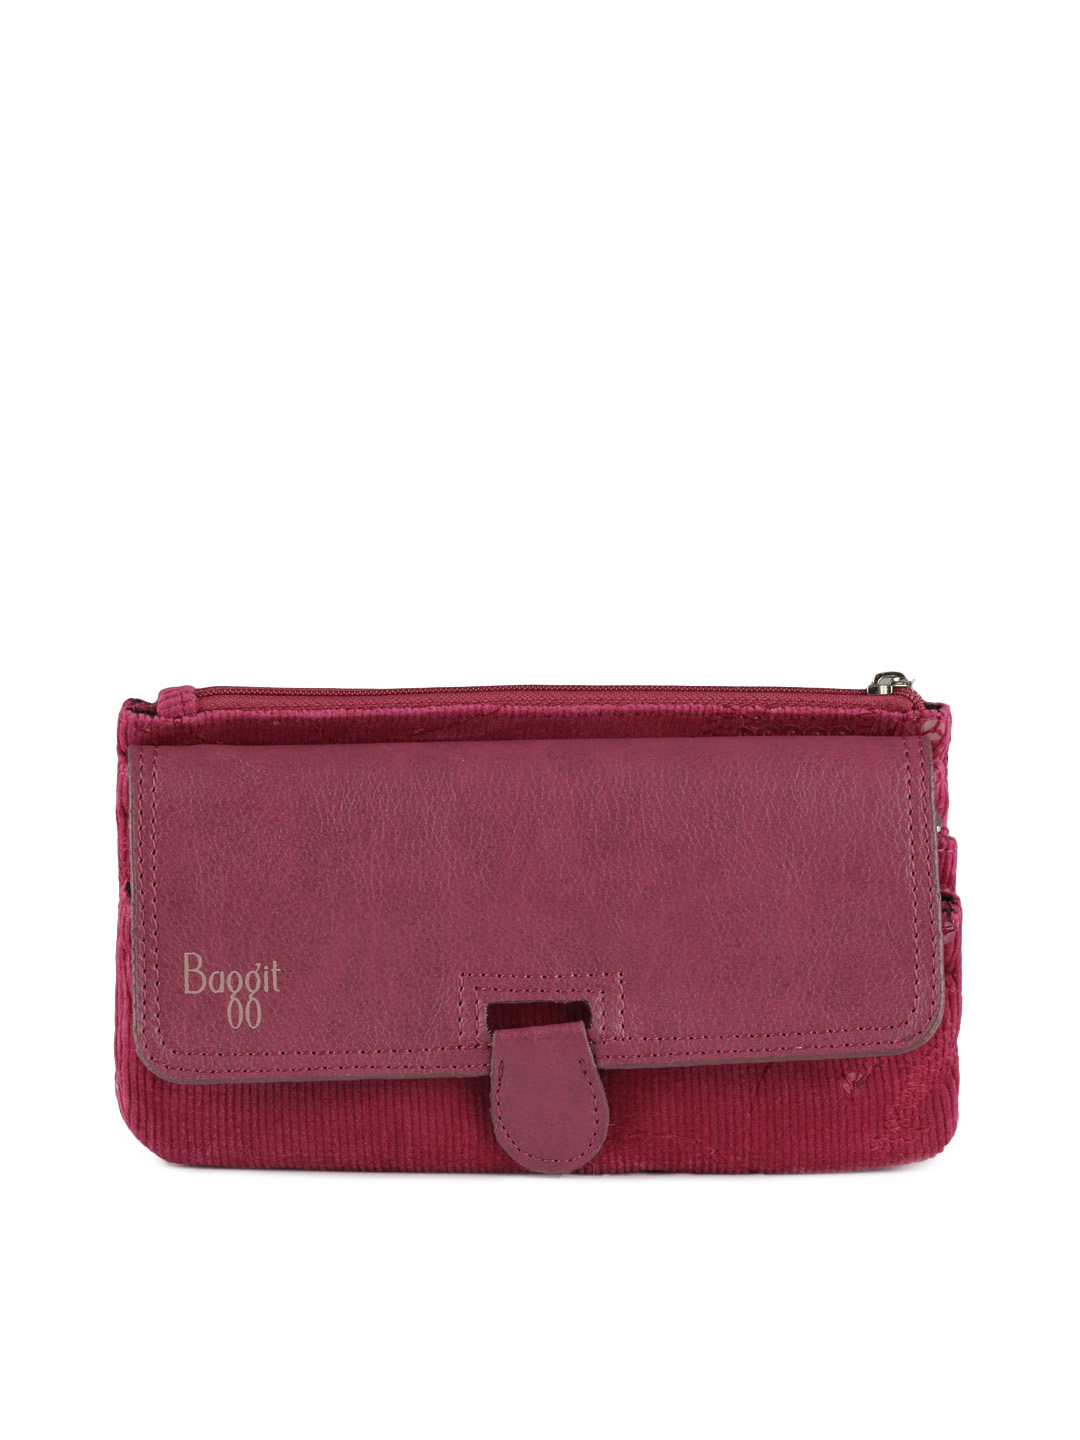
Baggit Women Pink Raas Barati Purse
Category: Accessories / Bags / Clutches
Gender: Women
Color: Pink
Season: Fall 2012
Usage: Casual